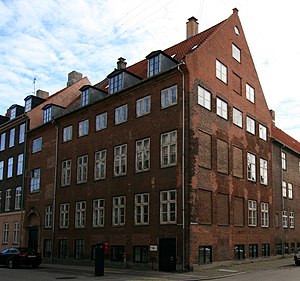
Fredede bygninger i Københavns Kommune, postnummer 14xx
Andreas Bjørns Gård, Strandgade 46, København. Bygget 1734. Fredet.
Denne liste over fredede bygninger i Københavns Kommune viser alle fredede bygninger i Københavns Kommune i postnumrene 14xx, bortset fra kirker. Listen bygger på data fra Kulturarvsstyrelsen.